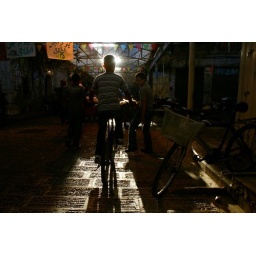
A boy rides his bike through the market in the Old City of Nablus